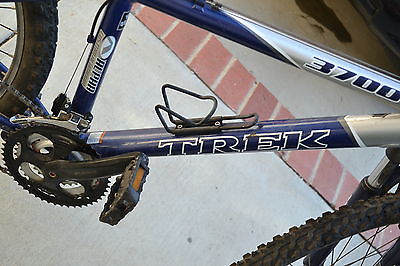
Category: bicycle